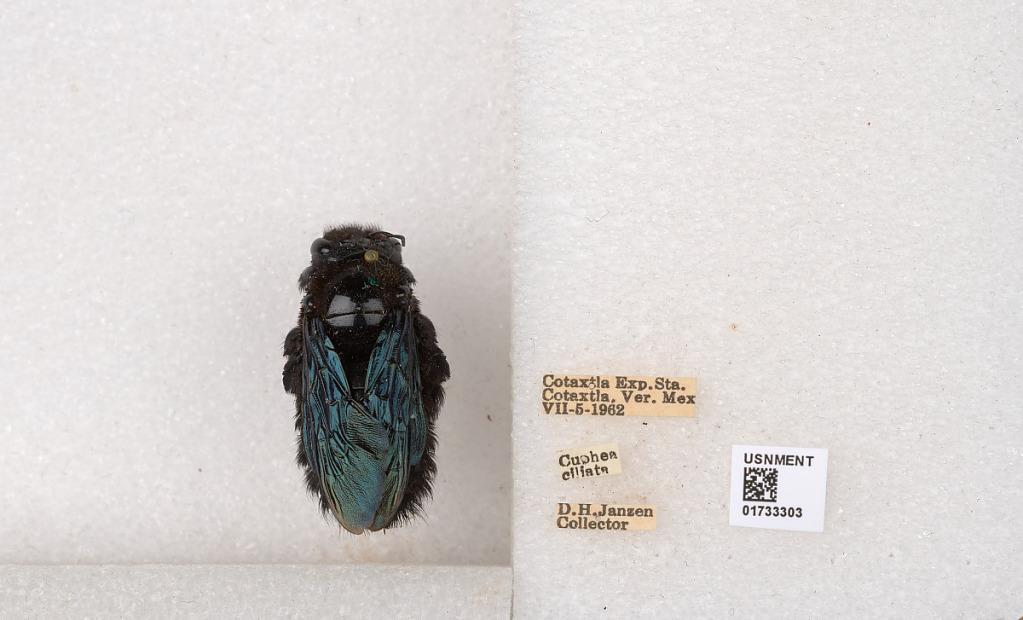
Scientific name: Xylocopa (Megaxylocopa) fimbriata Fabricius
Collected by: D. Janzen
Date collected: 1962-7-5
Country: Mexico
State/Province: Veracruz
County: Cotaxtla
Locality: Cotaxtla Exp. Sta.